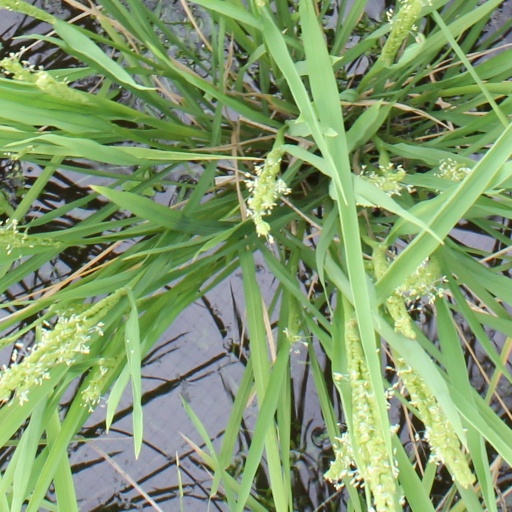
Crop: rice